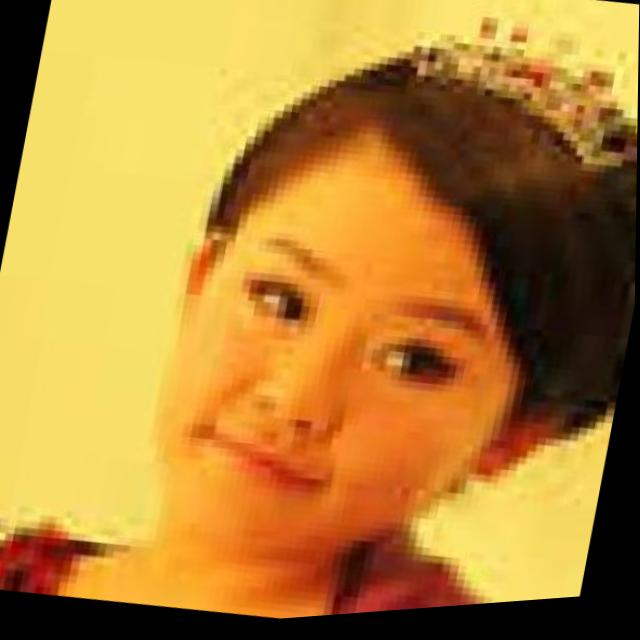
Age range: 21-44